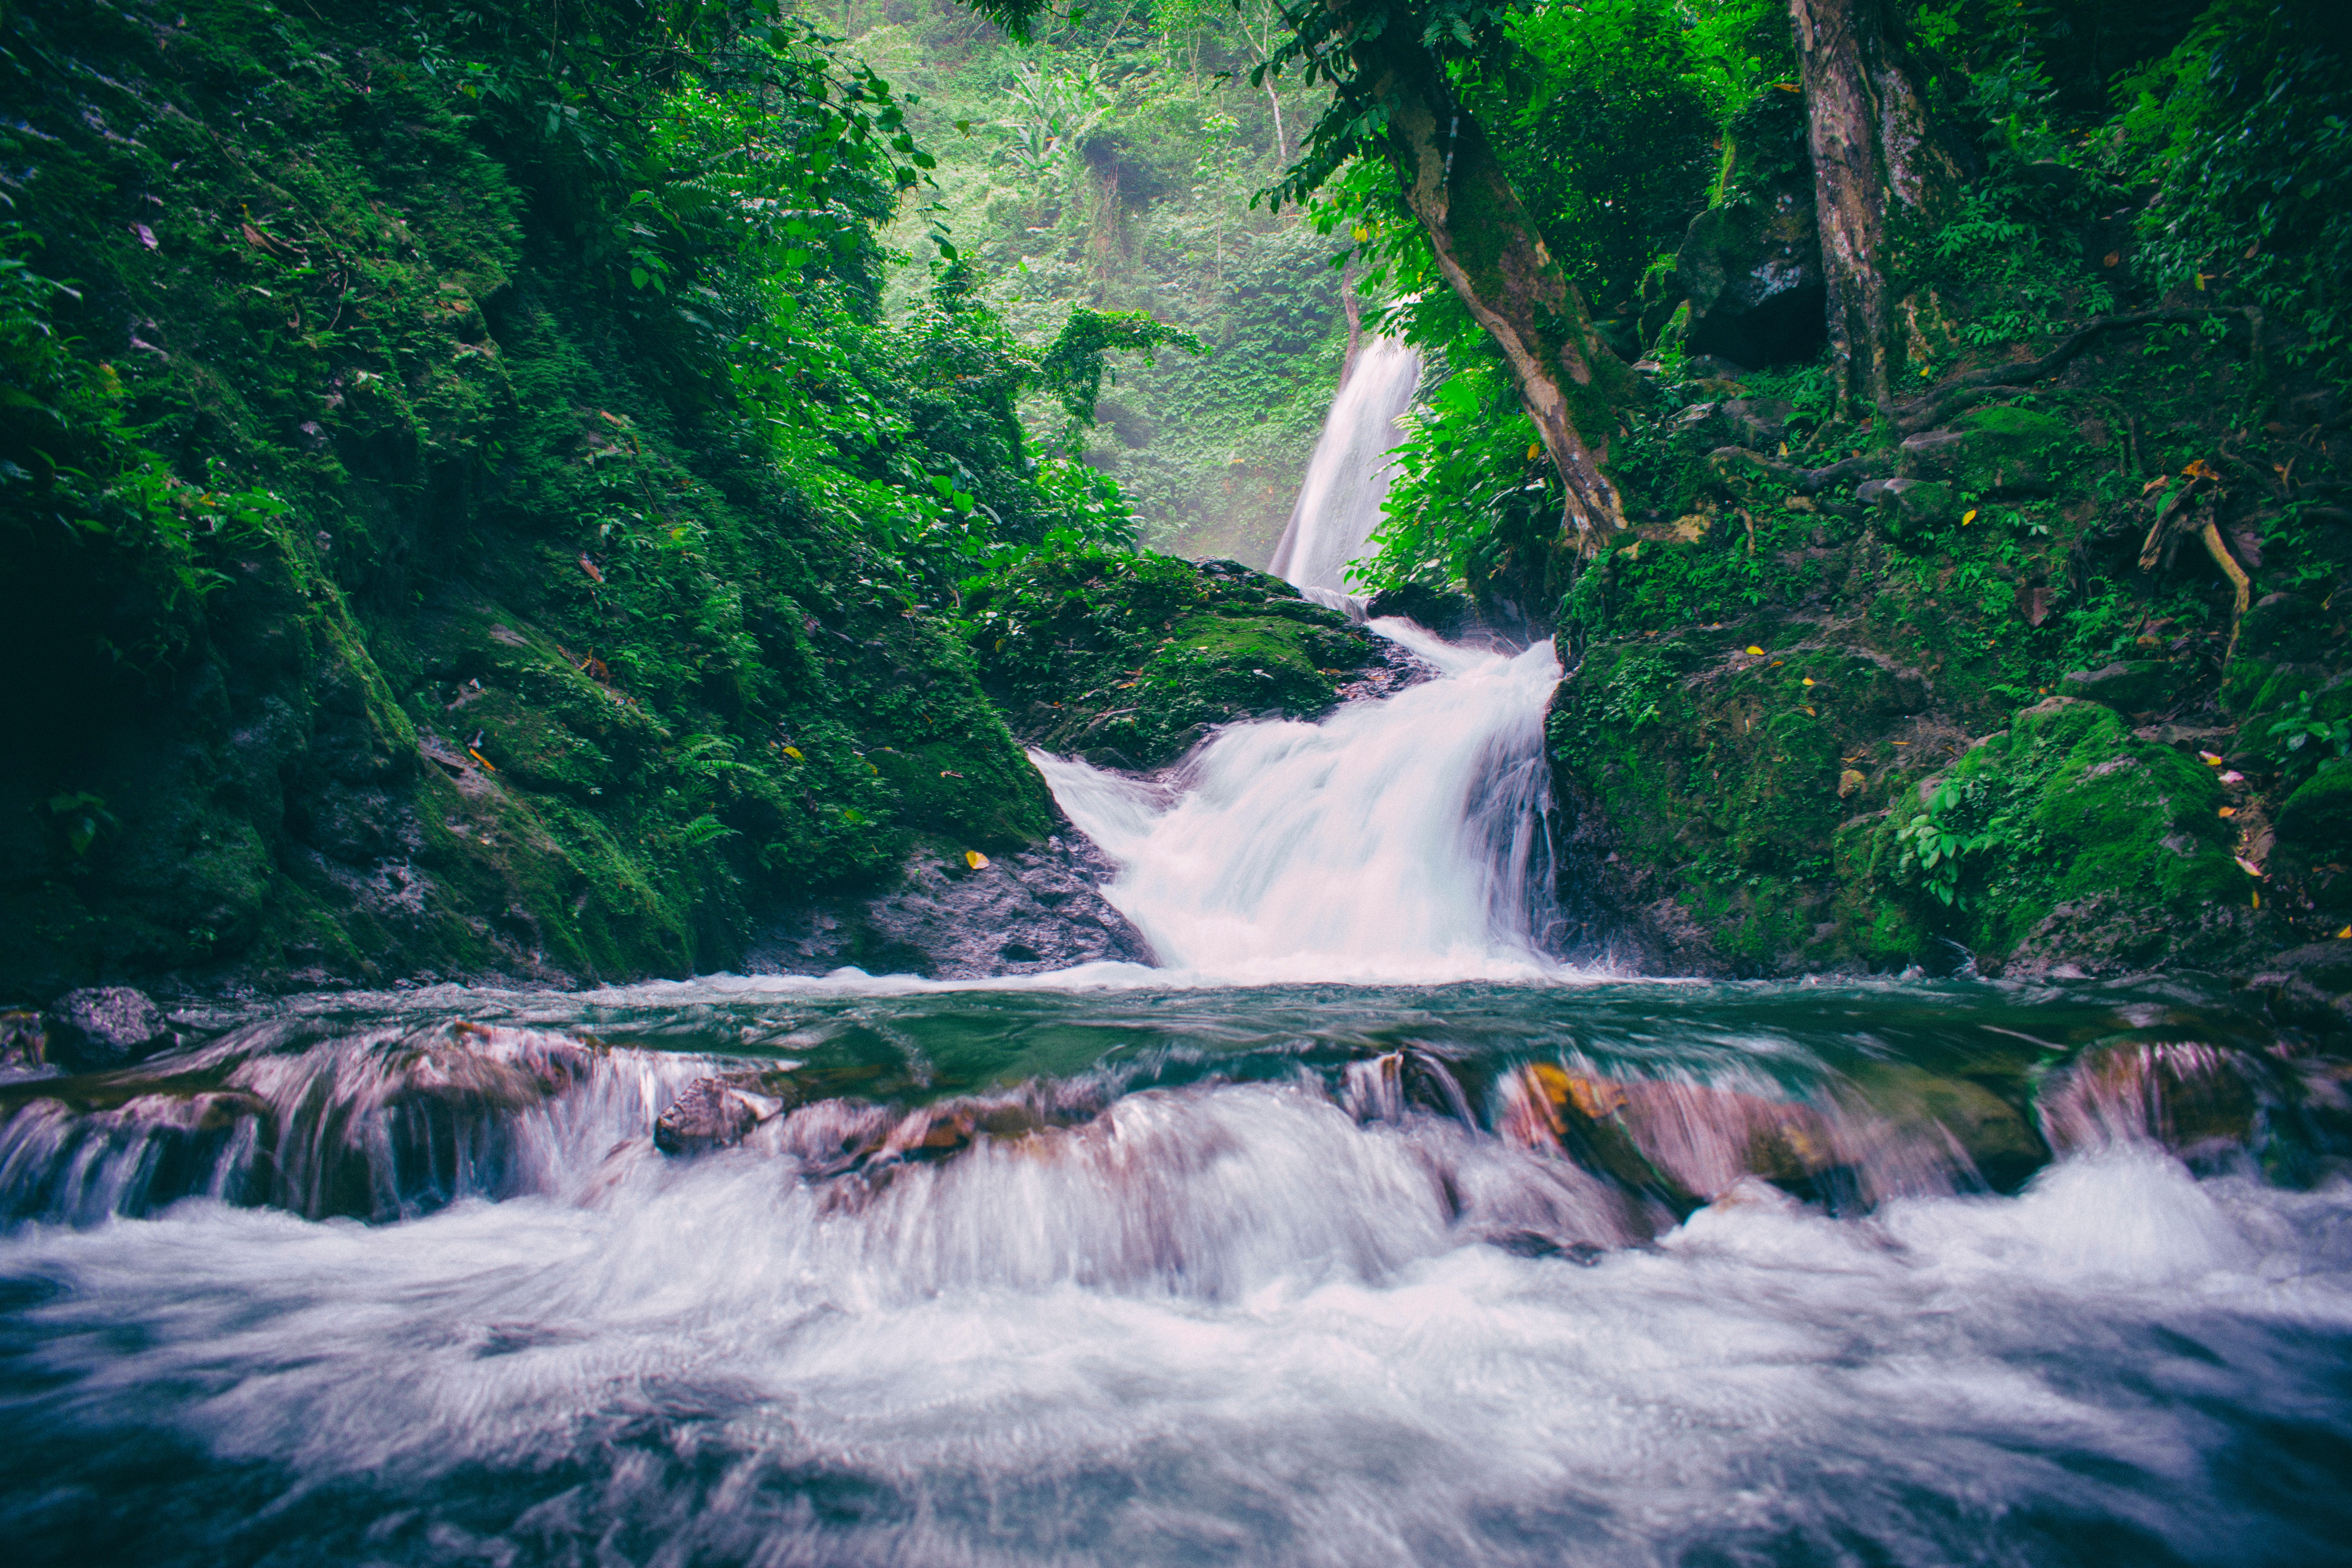
waterfall, water resources, body of water, natural landscape, nature, watercourse, water, nature reserve, stream, river, green, rapid, mountain river, chute, wilderness, rainforest, valdivian temperate rain forest, forest, biome, water feature, jungle, old growth forest, state park, landscape, tree, ravine, creek, wasserfall, tropical and subtropical coniferous forests, riparian forest, hill station, national park, tributary, fluvial landforms of streams, plant, riparian zone